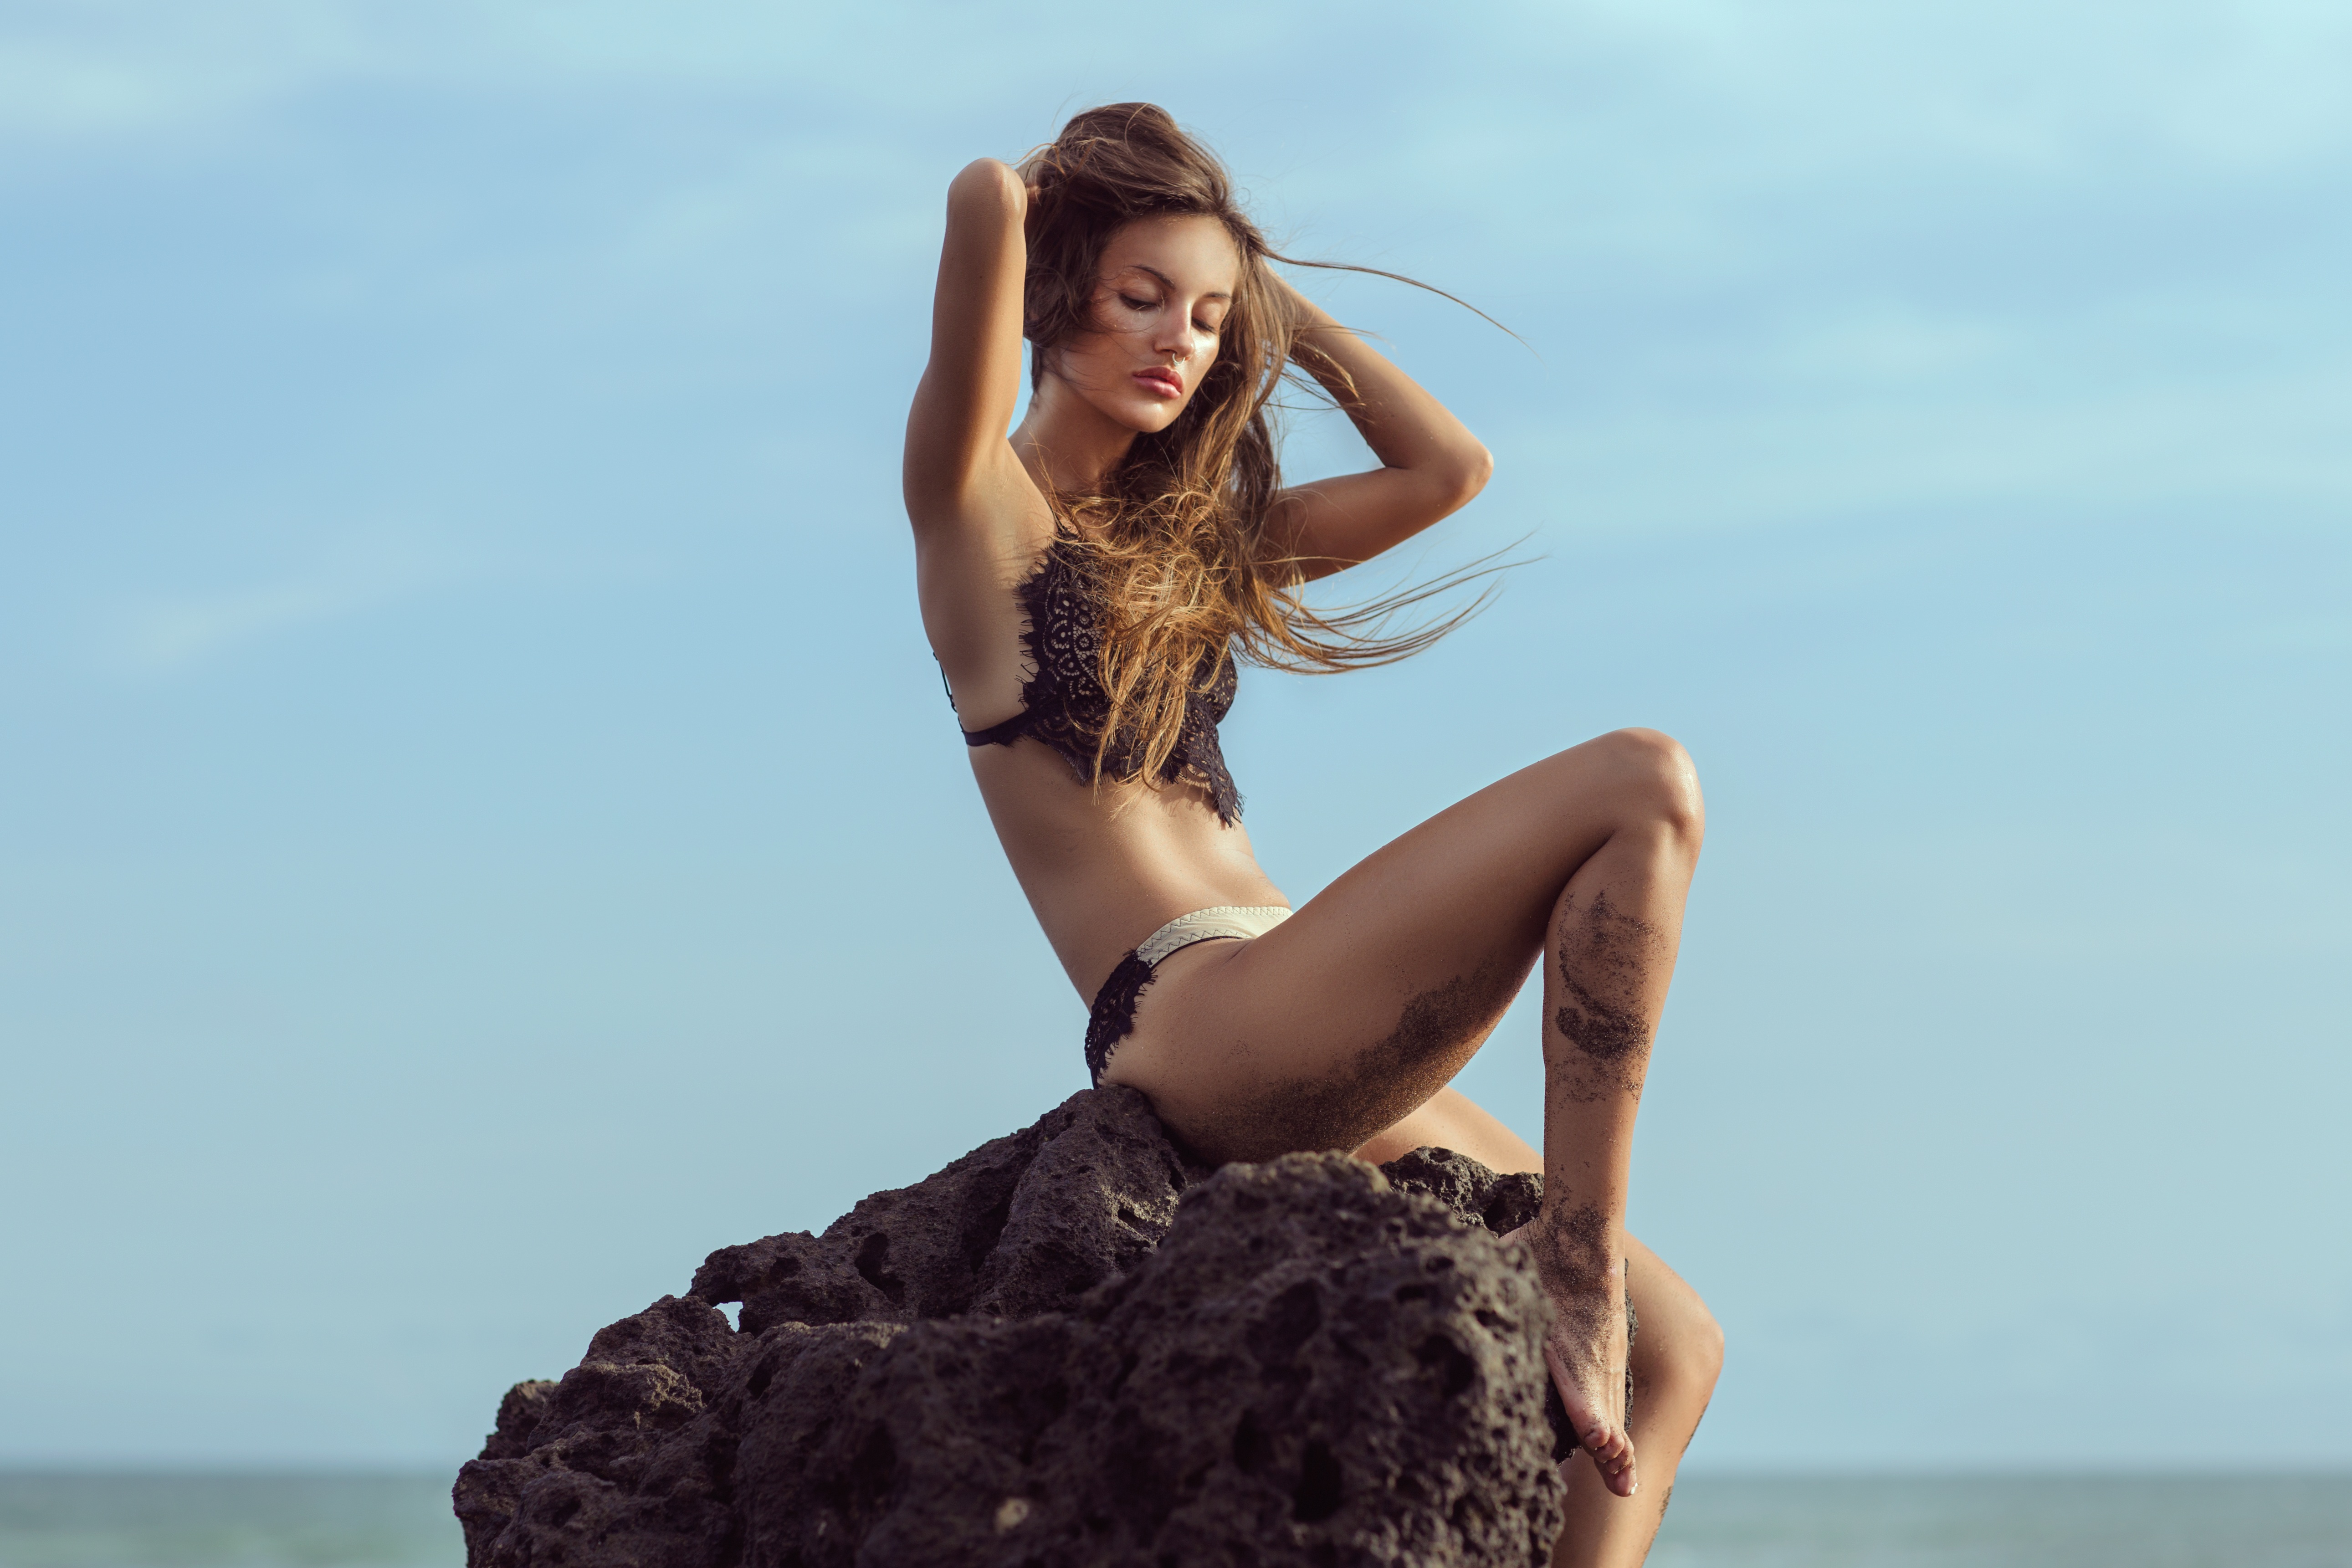
beach, sea, person, girl, woman, hair, photography, leg, model, sitting, fashion, clothing, hairstyle, bikini, swimwear, long hair, human body, lingerie, dress, beauty, blond, abdomen, photo shoot, brown hair, human positions, sun tanning, art model, supermodel